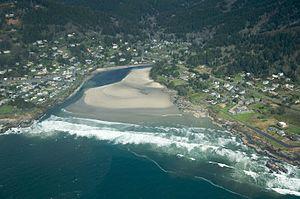
Yachats est une municipalité américaine située dans le comté de Lincoln en Oregon.